Ligel Lambert

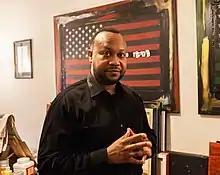
Lambert in his Bronx Art Studio in 2021

Ligel Lambert (born May 20, 1982) is a Haitian-born American interdisciplinary artist, entrepreneur, educator and graphic designer who primarily works in painting, collage, printmaking, assemblage (art) and sculpture. He is best known for his colorful, Fauvist, rhythmic and abstracted interpretations of musicians, interpretations of sounds and musical themed paintings.